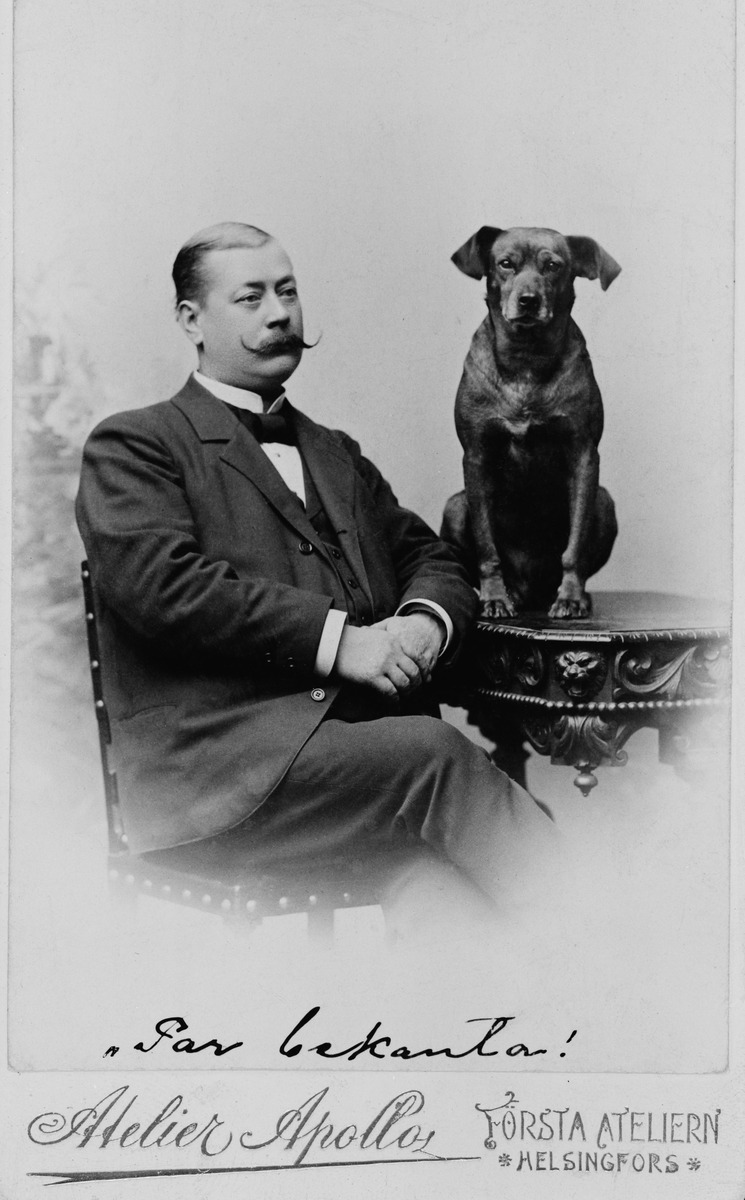
Mies ja koira valokuvausateljeessa
sisällön kuvaus: Mies ja koira valokuvausateljeessa mustavalkoinen
Kuvaaja: Atelier Apollo, valokuvaaja
Ajankohta: kuvausaika 1900 n
Paikka: Suomi, Uusimaa, Helsinki, Helsinki
Aiheet: pukeutuminen, lemmikkieläimet